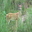
Label: deer